Jack Bros.

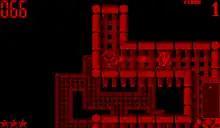
The player searches multi-floor areas for keys while fighting enemies and avoiding traps.

"Jack Bros." follows the three Jack brothers – Jack Frost, Jack Lantern and Jack Skelton – who have traveled from the fairy world to the human world through a portal that opens every year on Halloween. Losing track of time, they spend too much time in the human world, and forget about returning until there only is one hour left to the portal's closing; the fairy Pixie shows them a shortcut, which, while dangerous, is the only way to return to the portal in time.